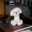
Label: dog